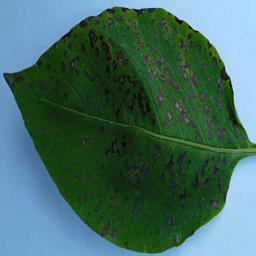
Etiqueta: Tizon_Temprano